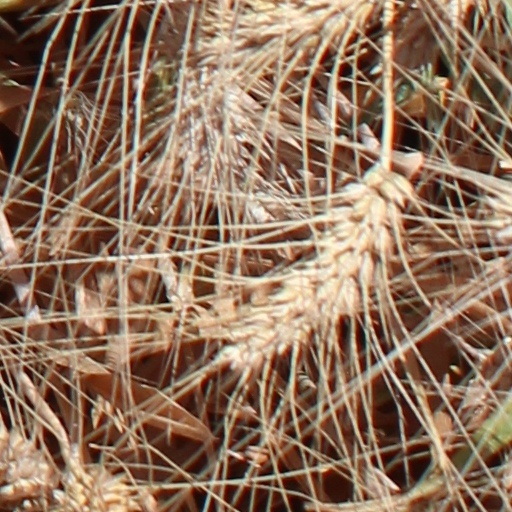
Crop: wheat